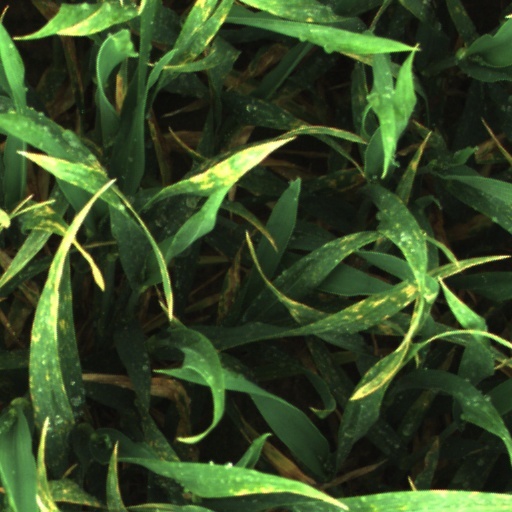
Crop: wheat